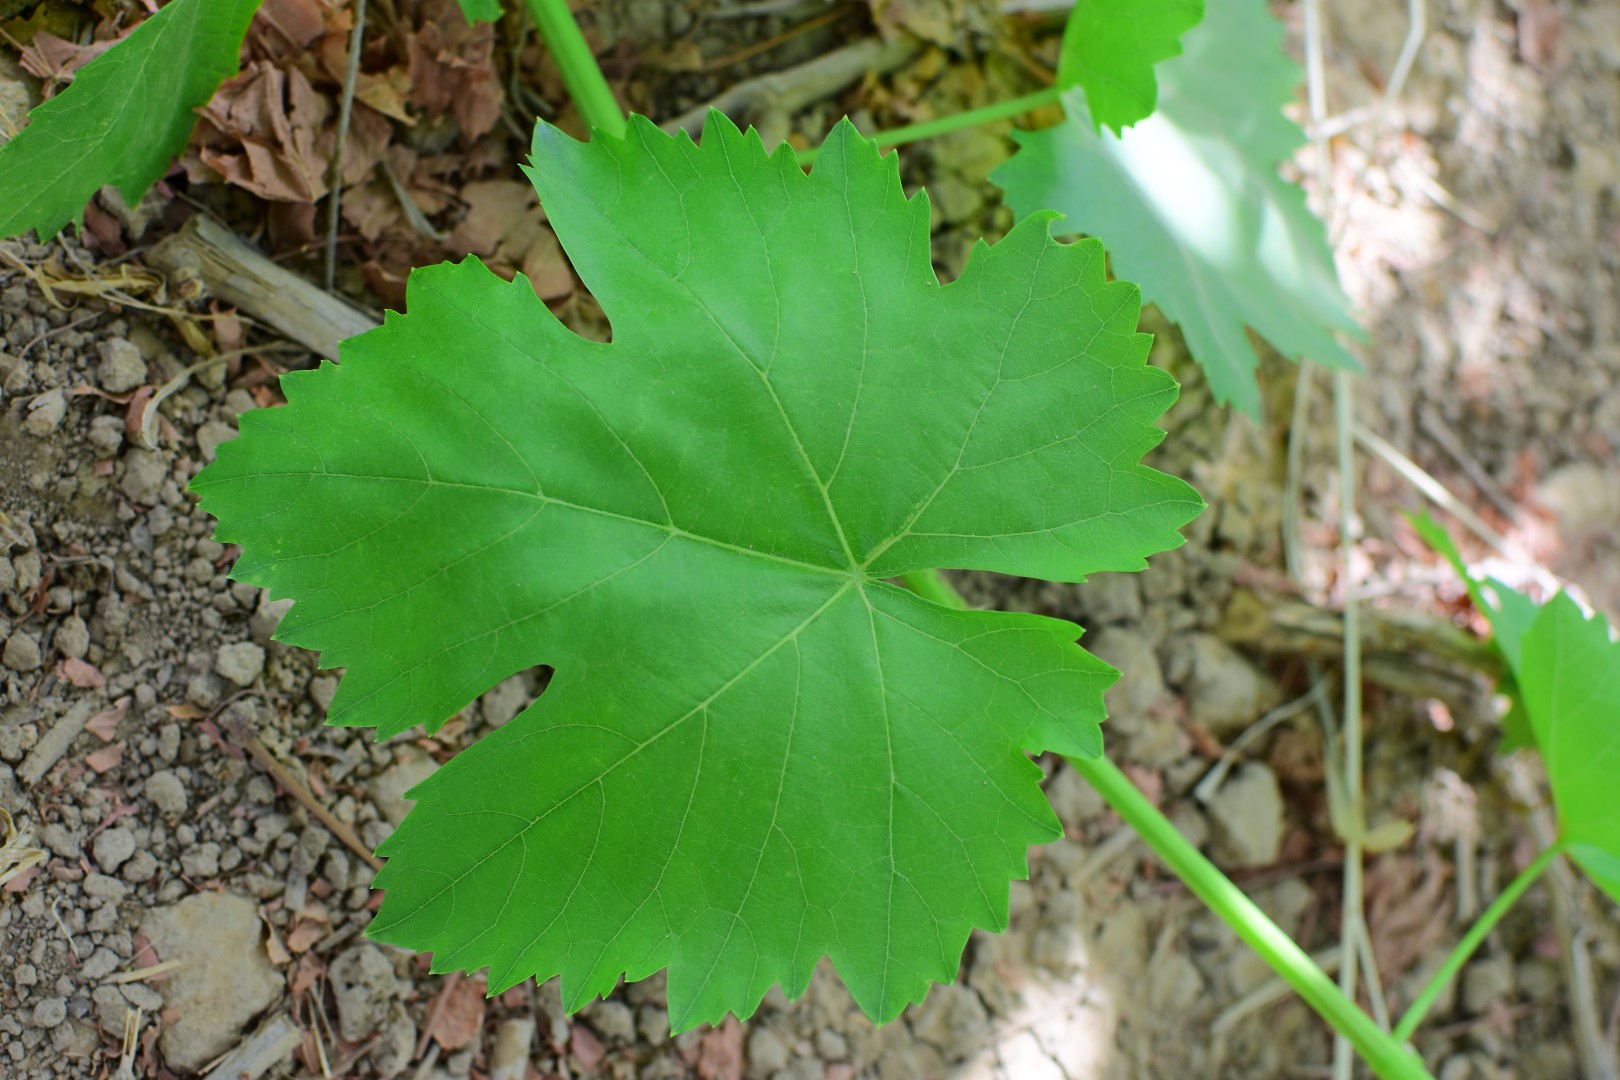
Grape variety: Thompson Seedless